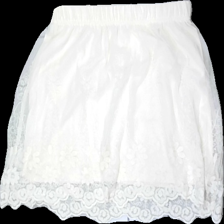
View: front
Type: Skirt
Category: Ladies
Brand: Not in the list
Brand text on label: VILA
Colors: White
Material: 100%polyester
Pattern: Lace
Cut: Cropped
Size: M
Season: Summer
Price range: 50-100
Recommended usage: Reuse